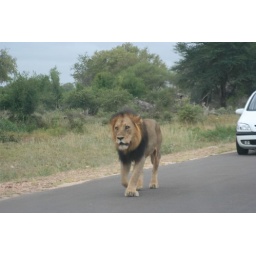
Male Lion walking in the road